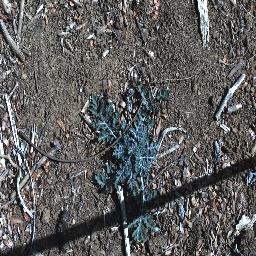
Label: parthenium